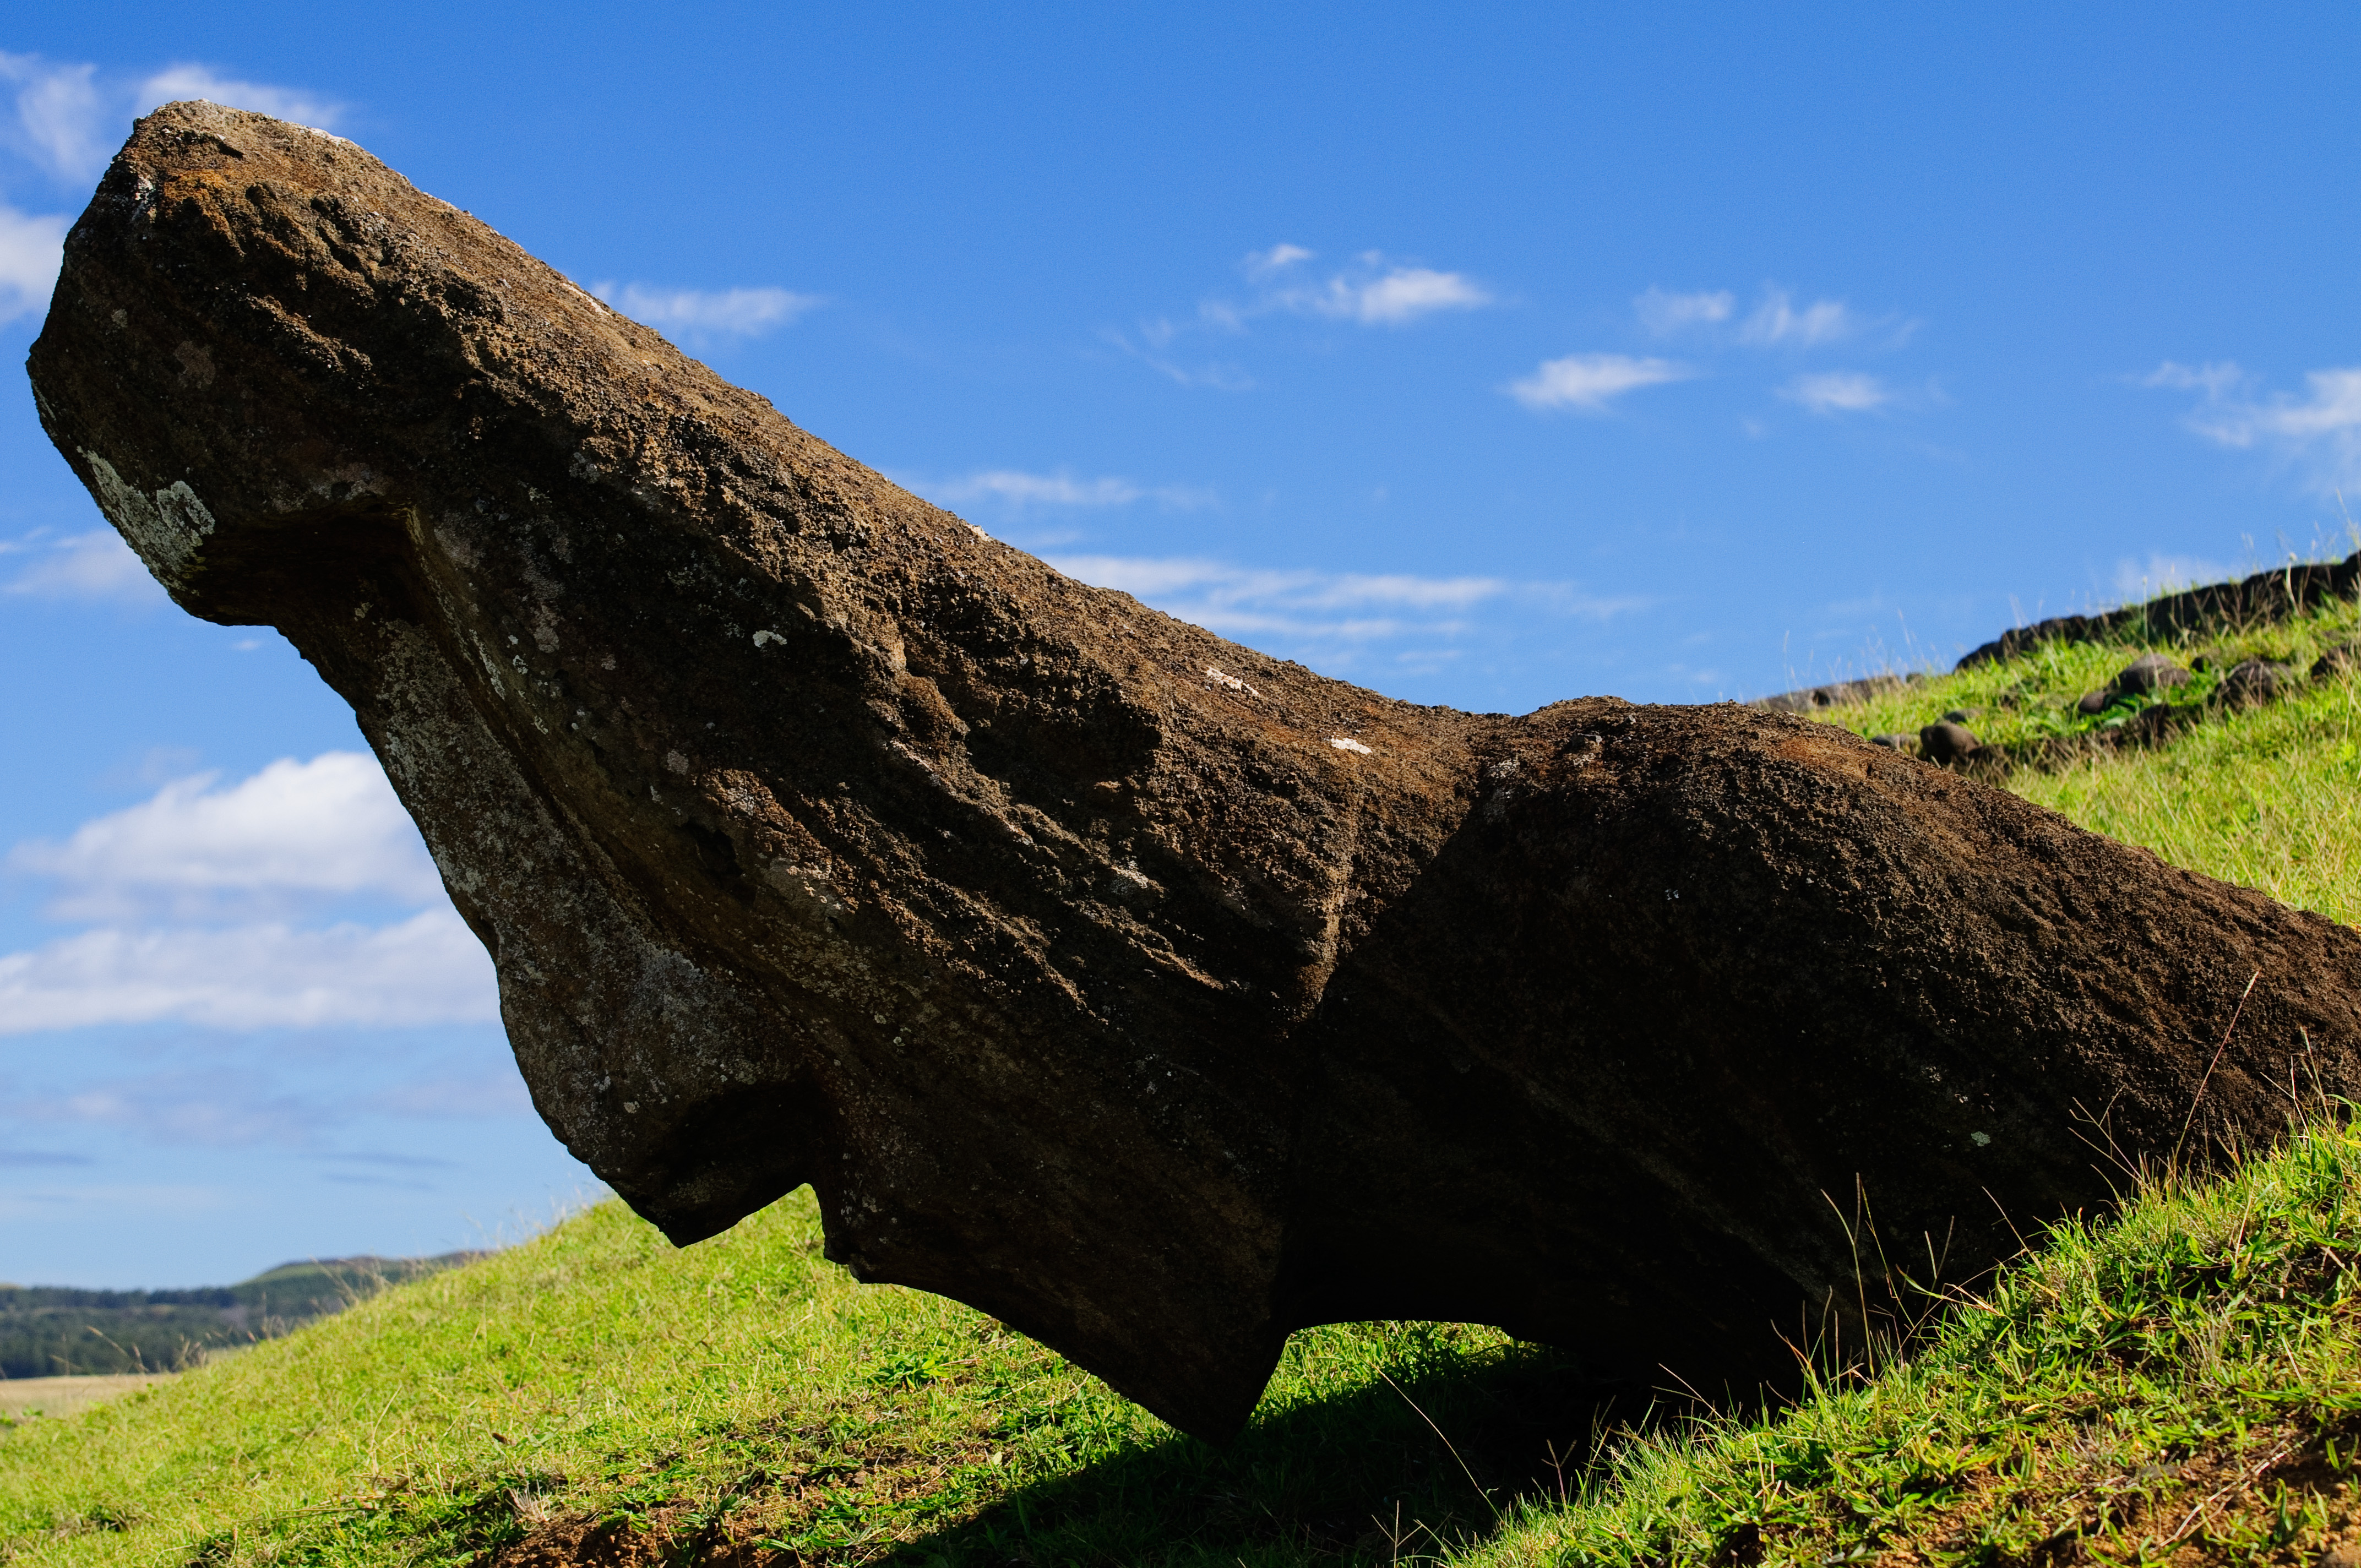
landscape, sea, coast, tree, nature, grass, rock, wilderness, mountain, hill, formation, cliff, nikon, terrain, material, ridge, chile, geology, boulder, d300, easterisland, rapanui, isoladipasqua, landform, geographical feature, mountainous landforms